Yosemite Transportation Company Office

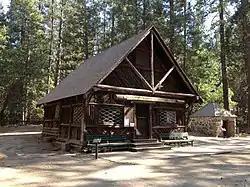

The Yosemite Transportation Company Office, also known as the Wells Fargo Office, was built in the Yosemite Valley of the U.S. state of California in 1910 to house facilities of motor stage and horse stage services between the nearest rail terminal at El Portal and Yosemite National Park. The rustic log structure also provided telegraph and express services.